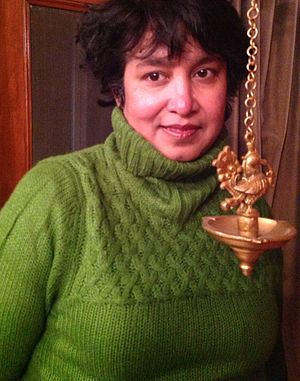
Taslima Nasrin
Taslima Nasrin, også kendt som Taslima Nasreen, er en bengalsk læge, forfatter, feminist, menneskeretsaktivist og sekulær humanist.